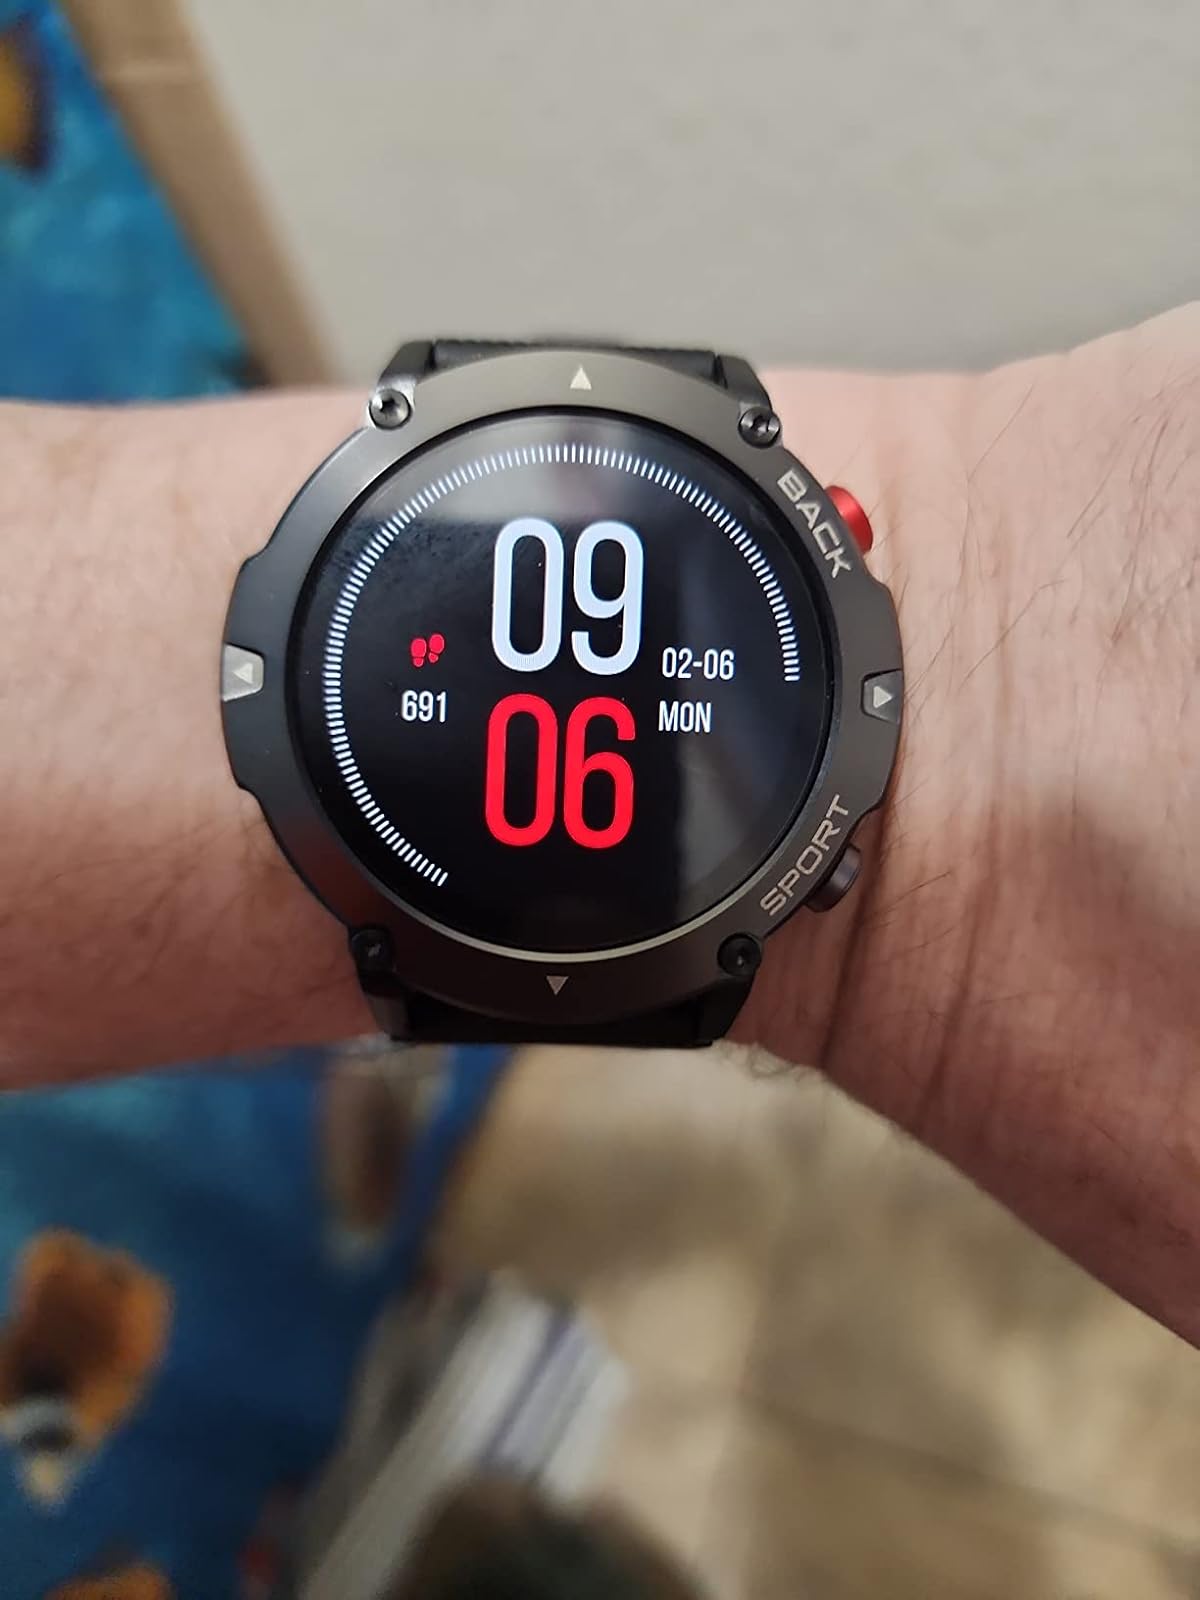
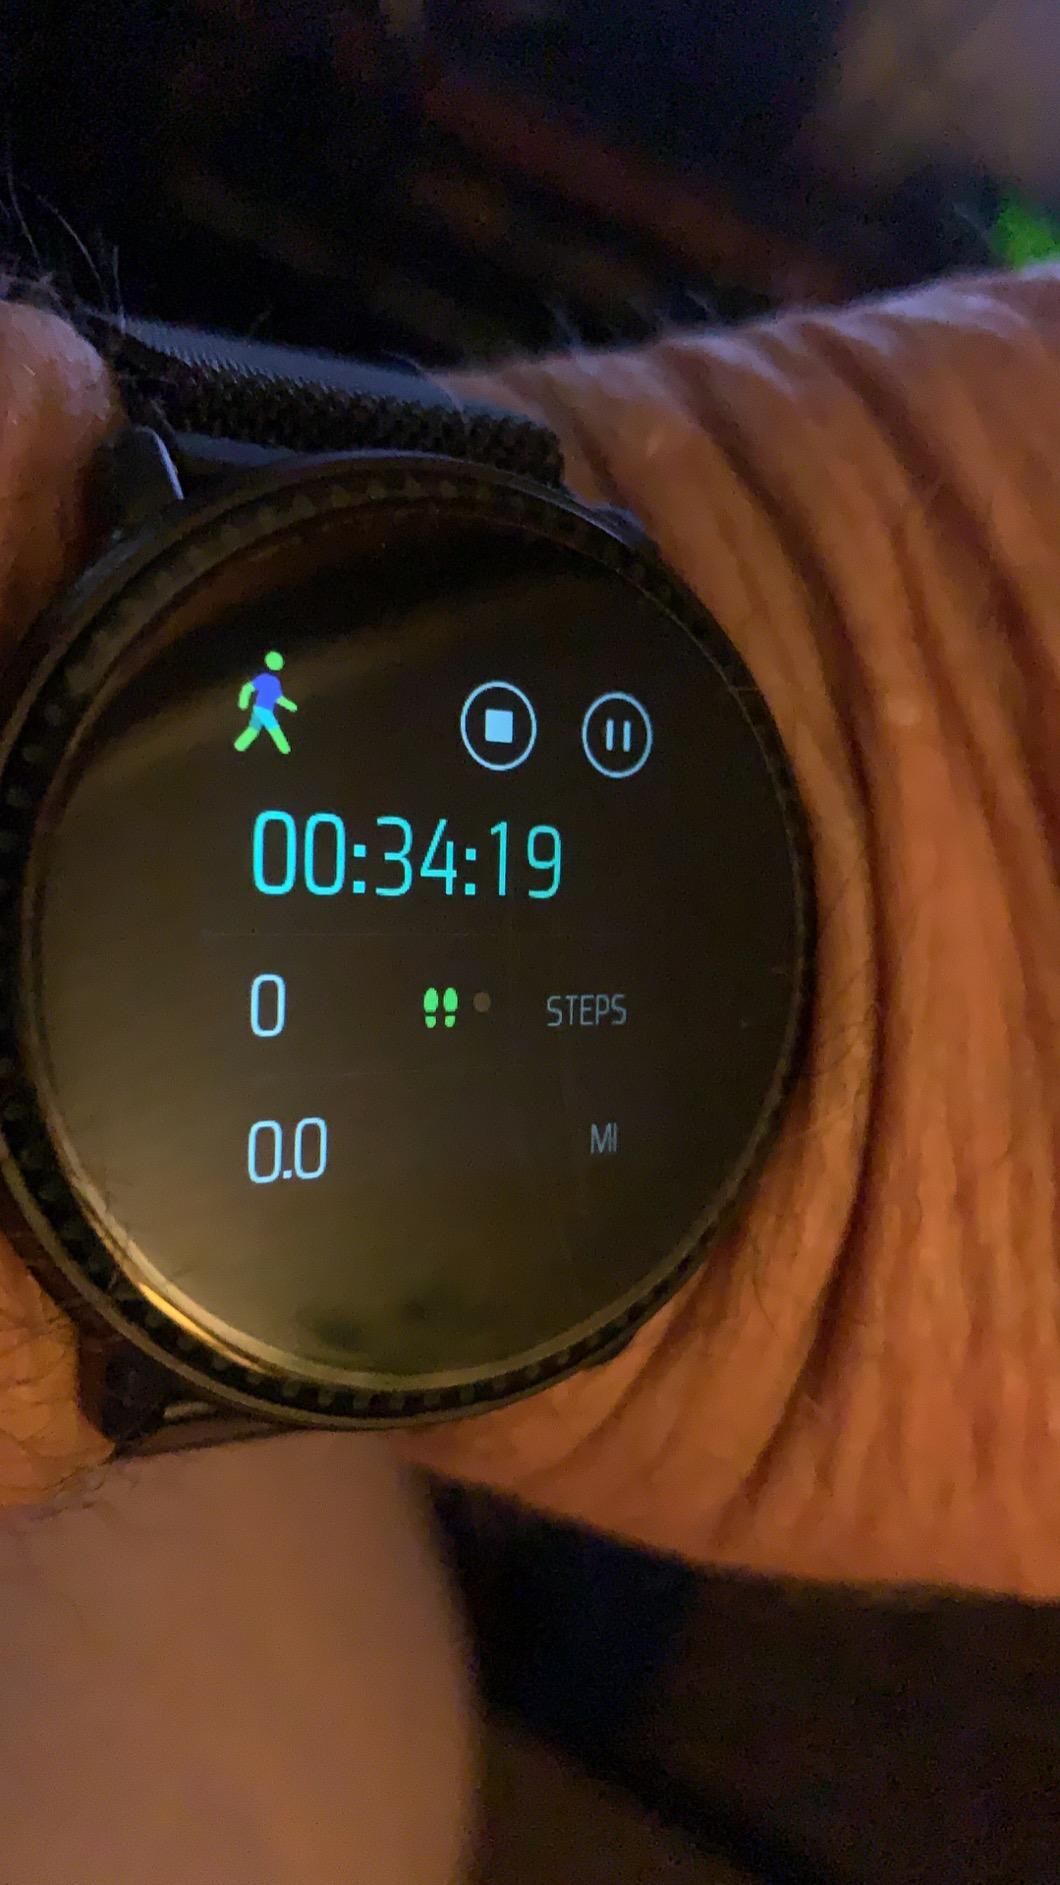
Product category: smartwatch
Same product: no